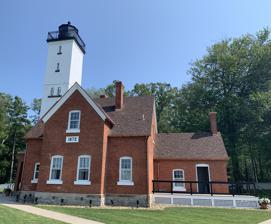
Building: Presque Isle Light
Country: United States of America
Year built: 1873
For the lighthouses in Michigan, see Old Presque Isle Light and New Presque Isle Light . Lighthouse Presque Isle Light Location Presque Isle State Park Erie , Pennsylvania United States Coordinates 42°9′56.8″N 80°6′55.5″W / 42.165778°N 80.115417°W / 42.165778; -80.115417 Tower Constructed 1872 Construction Brick Automated 1962 Height 58 ft (18 m) Shape Square Markings Solid white Heritage Listed on the NRHP Light First lit 12 July 1873 Focal height 63 ft (19 m) Lens 4th-order Fresnel Range 15 nmi (17 mi; 28 km) Characteristic Iso W 6s U.S. National Register of Historic Places Designated August 4, 1983 Part of United States Coast Guard Lighthouses and Light Stations on the Great Lakes Thematic Resource Reference no. 83002242 The Presque Isle Light , historically nicknamed the "Flash Light" , is a lighthouse on the shore of Lake Erie in U.S. state of Pennsylvania . It is one of three lighthouses in Erie , along with the Erie Land Light and the North Pier Light . The lighthouse is situated on the northern shoreline of Presque Isle State Park overlooking the beach. The lighthouse became active on July 12, 1873 and was listed on the National Register of Historic Places in 1983. Design The Presque Isle Light is 68 feet (21 m) tall with a focal height of 63 feet (19 m). Originally, the tower was only 40 feet (12 m) tall before it was raised to its current height. It has a light characteristic consisting of a 6-second, white isophase light (3 seconds on, 3 seconds off) that is visible up to 15 nautical miles (17 mi; 28 km) from the lighthouse. Up until August 2013, a backup, emergency light was mounted below the main beacon that would flash every 10 seconds at a "reduced intensity" if the main beacon was non-operational. Around the same time as the removal of the emergency light, the main beacon was replaced with a six-tier, light-emitting diode , Vega marine beacon. The lighthouse tower is attached a four-bedroom residence used by the lighthouse keeper . The whale oil and, eventually, kerosene necessary to keep the lighthouse illuminated for the entire night was stored in the room at the base of the stairs leading to the lantern room. For safety reasons, the rest of the fuel was stored in a shed located elsewhere on the property. After it was electrified, the oil room became the storage room for the batteries powering the light. History In 1789, the United States Congress authorized the federal government to construct and maintain lighthouses and other navigational aids on the nation's waterways, as well as established the predecessor to the United States Lighthouse Service . The first two U.S. lighthouses on the Great Lakes were completed in 1818—one in Buffalo, New York and the Erie Land Light at the entrance to Presque Isle Bay . Ownership of the Presque Isle peninsula that formed the bay was transferred from a sailors' hospital to the federal government on May 17, 1871 "for the purposes of national defense and the protection of the harbor of Erie". By that time, the continuously shifting sands of Presque Isle had caused the peninsula to migrate and had begun to obscure mariners' views of the Land Light. Congress quickly appropriated $15,000 for the construction of a new "light-house [ sic ] on the north side of Presque Isle" on June 10, 1872. Construction The Presque Isle Light in 1885, before the tower height was increased Construction on the lighthouse was delayed until September 2, 1872 after the Lighthouse Board solicited bids and initially received none. Part of the problem lie in the relative isolation of Presque Isle, which would prove notoriously difficult to deliver building materials. No roads connected it to the mainland and, at times in its history, the peninsula would become an island. Originally, barges could be offloaded at the closest point to the lighthouse from Lake Erie. After one foundered in a storm and lost 6,000 bricks, the only recourse was to land on the bay-side and carry everything 1.5 miles (2.4 km) to the lighthouse site. The masonry of both of lighthouse tower and keeper's residence were completed by November 1873. Work was halted for the winter on December 2 and did not resume until April 16, 1873. The Presque Isle Light was completed on July 1, 1873. Once finished, a fourth-order Fresnel lens was installed in the tower, and it went into operation on July 12—Charles Waldo, the Presque Isle Light's first keeper, noted in the log for that day: "This is a new light station and the light will be exhibited for the first time tonight. There was one visitor." The lighthouse originally produced a fixed, white light which flashed red every 60 seconds. In 1882, it was given a new set of lens and its characteristic was changed to an alternating red and white flash every 10 seconds. This signal pattern led the lighthouse to becoming nicknamed the "Flash Light" by Erie residents. Because the trees surrounding the lighthouse required annual trimming to keep the light visible, the decision was made in 1896 to increase the tower's height by 17 feet 4 inches (5.3 m). It took one month—from August 19 to September 18, 1896—for bricklayers to extend to the tower. Electrification and automation A single, 150- watt , incandescent light bulb illuminated the lighthouse beacon; it was visible up to 18 miles (29 km) after it was magnified by its Fresnel lens to 120,000 candlepower . In 1962, the lighthouse's Fresnel lens was removed and replaced with a modern marine beacon. At that time, the characteristic was changed to its current isophase light. The Presque Isle Light was added to the National Register of Historic Places on August 4, 1983, as part of a group listing of lighthouses and light stations operated by the United States Coast Guard on the Great Lakes. The lighthouse was one of 17 declared government surplus by the Coast Guard in January 1997, and ownership of the Presque Isle Light was taken over by the Pennsylvania Department of Conservation and Natural Resources . Restoration On July 25, 2014, the Department of Conservation and Natural Resources transferred the Presque Isle Light, in a 35-year lease to a nonprofit organization charged with restoring and operating the lighthouse as a museum. The lighthouse was reopened to the public for tours in the summer of 2015. Renovations will see the 1989-additions, as well as most of the modern amenities, removed to return the lighthouse to its appearance in the late-1800s and early-1900s. The lighthouse is depicted on an optional "special organization" Pennsylvania license plate benefiting the Presque Isle Partnership. Keepers and residents Lightkeepers Charles T. Waldo 1872–1880 Orren J. McAllister 1880 George E. Town 1880–1883 Clark McCole 1883–1886 Lewis Vanatta 1886–1891 Louis Walrose 1891–1892 Thomas L. Wilkins 1892–1901 Andrew Shaw 1901–1927 Frank Huntington 1927–1944 When the Presque Isle Light opened, its first keepers were paid $520 per year, and were entitled to use the "snug" residence attached to the lighthouse. From 1974 to 1986, the Coast Guard used the Presque Isle Light as supplemental housing and assigned it to personnel and their families. As it was fully automated, guardsmen housed at the light were only required to inspect the beacon during "unusual electrical storms ." After its last residents vacated the lighthouse in June 1986 and, rather than constantly repair it, the Coast Guard chose to close the keeper's residence. The Pennsylvania Department of Conservation and Natural Resources opted to house state park officials in the lighthouse until 2014. See also List of lighthouses in the United States National Register of Historic Places listings in Erie County, Pennsylvania References